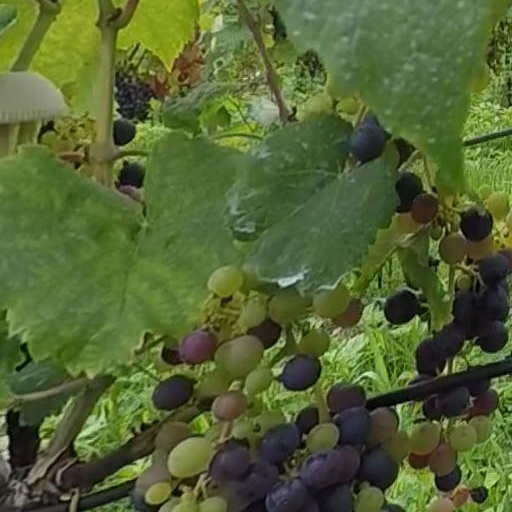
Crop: grape